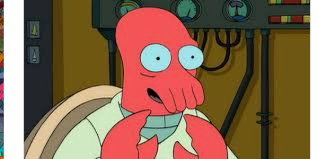
Portrait style: Cartoon Portrait